Accession of Turkey to the European Union

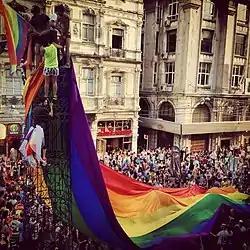
LGBT Istanbul Pride parade in 2013, İstiklal Avenue, Istanbul (before the ban in 2015).

Although homosexuality is not a crime in Turkey, in contravention of European Union directives on human rights; Turkey temporarily banned LGBT pride parades in 2015 and 2016. Reasons given for the ban were "security concerns", and "religious sensitivities of the public" caused by holding the parade during the month of Ramadan.